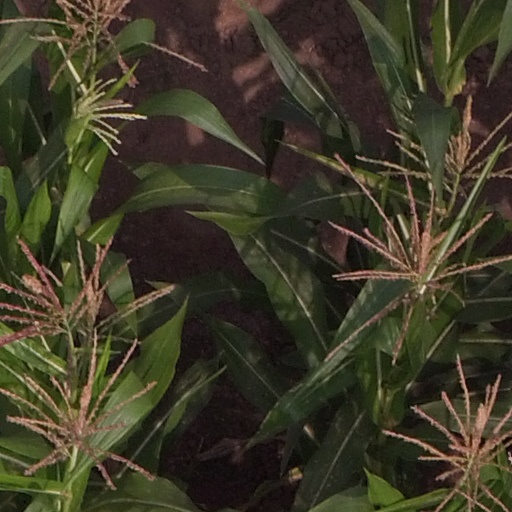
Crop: maize; corn